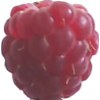
Label: raspberry